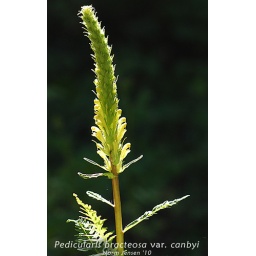
7/15/10, in a forest opening off the south access road to the Gravelly Range, Madison Co., Montana